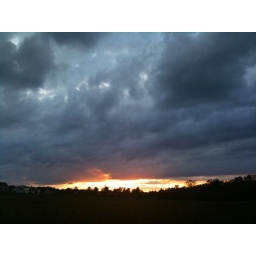
The sky near my house